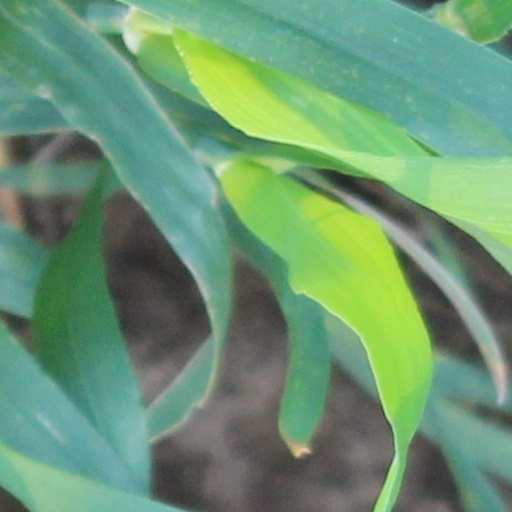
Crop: wheat